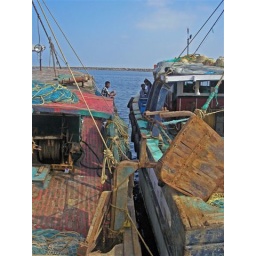
Men sitting on their boats in Chennai Harbour, resting after returning from their fishing.